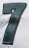
Number: 7